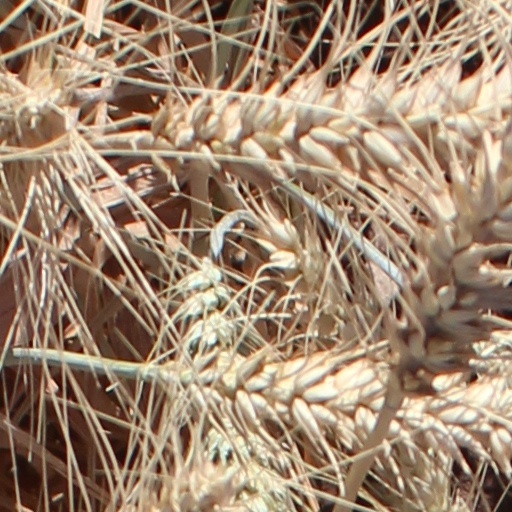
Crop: wheat